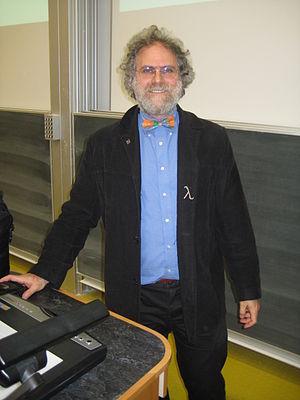
Philip Wadler est un informaticien américain connu pour ses contributions à la conception des langages de programmation et de la théorie des types.